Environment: real
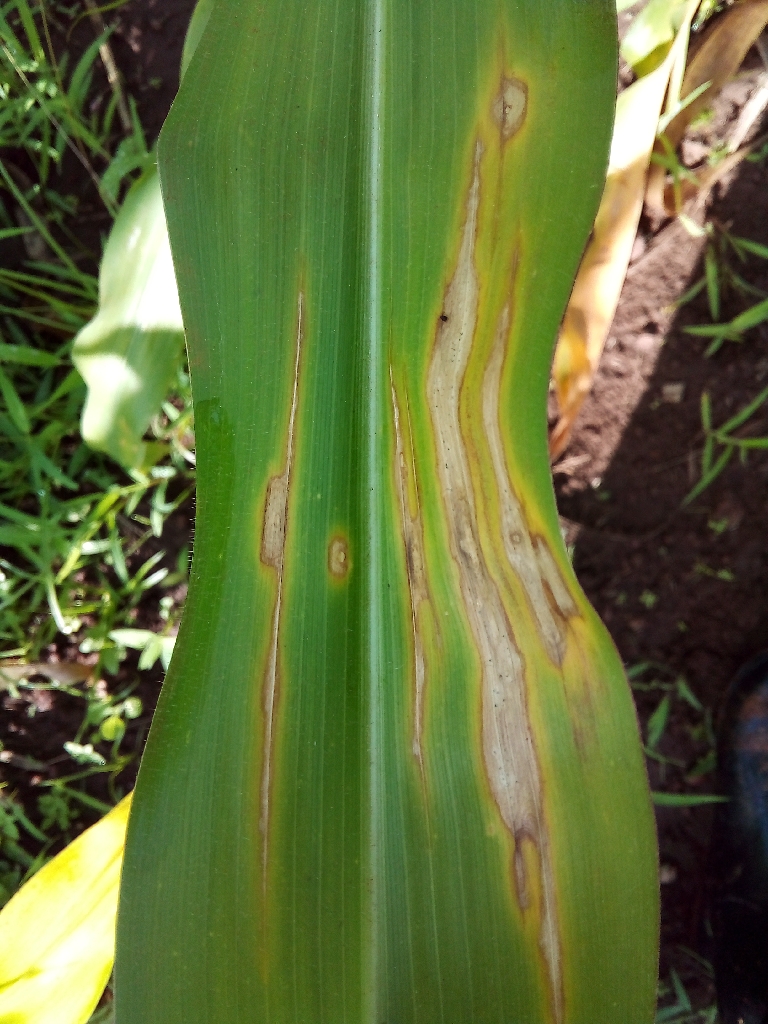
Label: northern_corn_leaf_blight